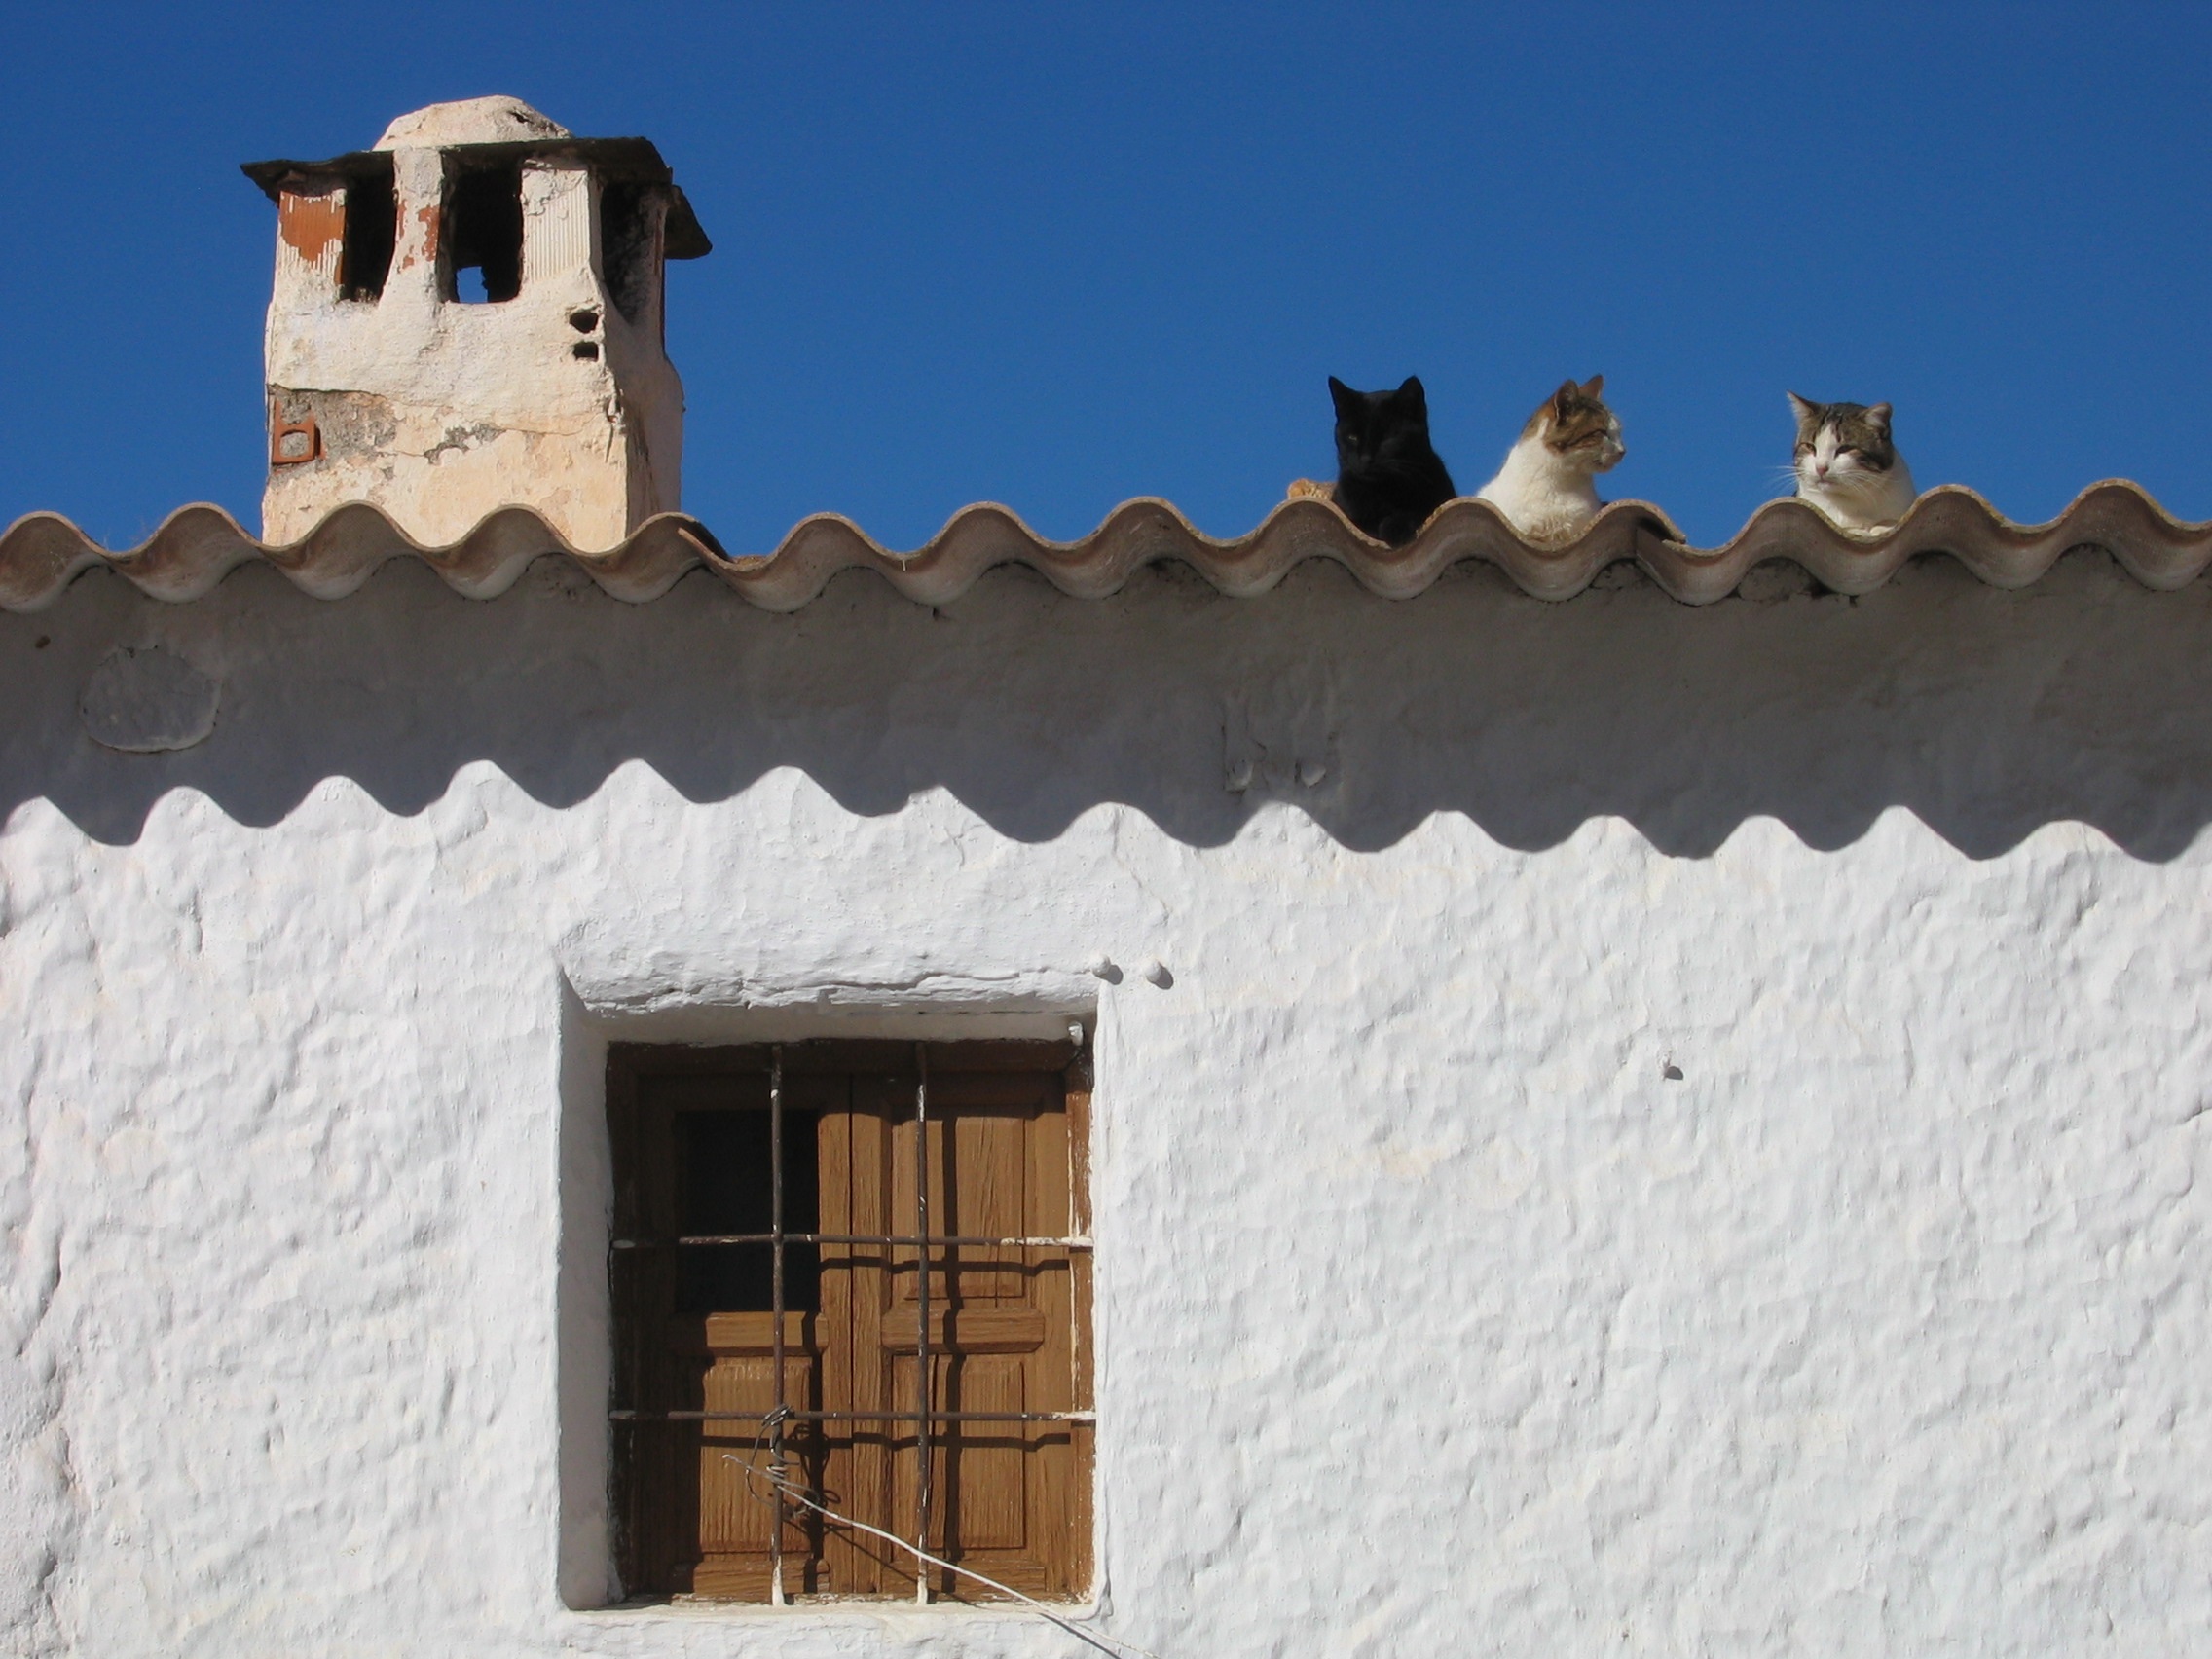
architecture, house, roof, wall, fireplace, facade, material, cats, outdoor structure